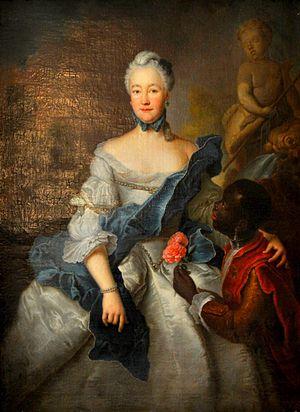
Surnommée la « Grande Landgravine », Caroline Henriette Christiane Philippine Louise de Palatinat-Deux-Ponts-Birkenfeld est un membre de la Maison de Wittelsbach.